Norwich Guildhall

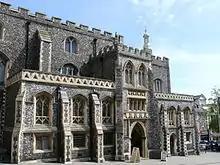
The porch added to the south side of the building in 1861

The guildhall was commissioned after King Henry IV awarded a charter to the City of Norwich giving it autonomy from the county of Norfolk. The building, which was quickly established as the new civic meeting place, was built between 1407 and 1413; a "great tree" was given by William Appleyard, the first Mayor of Norwich, for its construction. The roof of the Council Chamber collapsed in 1511 but restoration work did not begin until 1537.